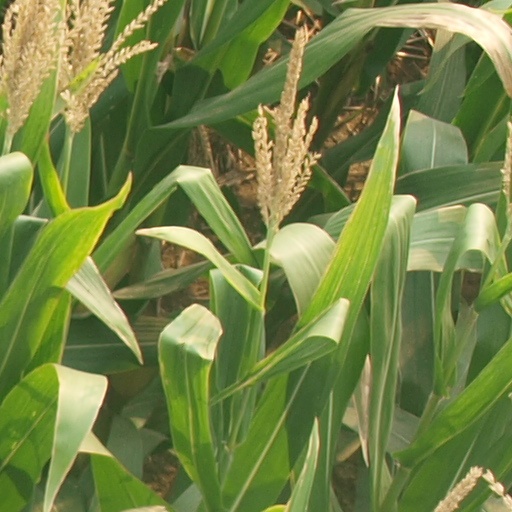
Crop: maize; corn